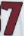
Number: 7